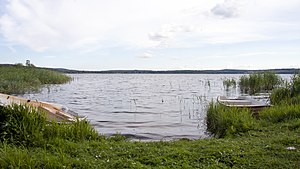
Finjasøen
Finjasjön
Finjasjön er en sø beliggende få kilometer sydvest for Hässleholm i det nordlige Skåne. Finjasjön har en gennemsnitlig dybde på tre meter. Det dybeste punkt er på 12 meter. Søens areal er 10,5 km². Søen har fem tilløb og afvandes via Almaån, der udmuunder i Helgeå. Ved søen ligger Hofdal Slot.